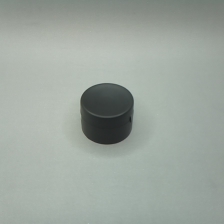
Color: black
Cap type: flip-top cap